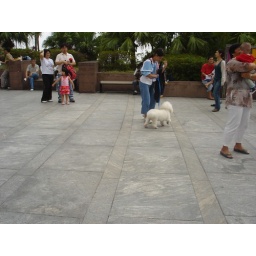
This wee dog was wearing pink shoes.. if you zoom in you can see them...